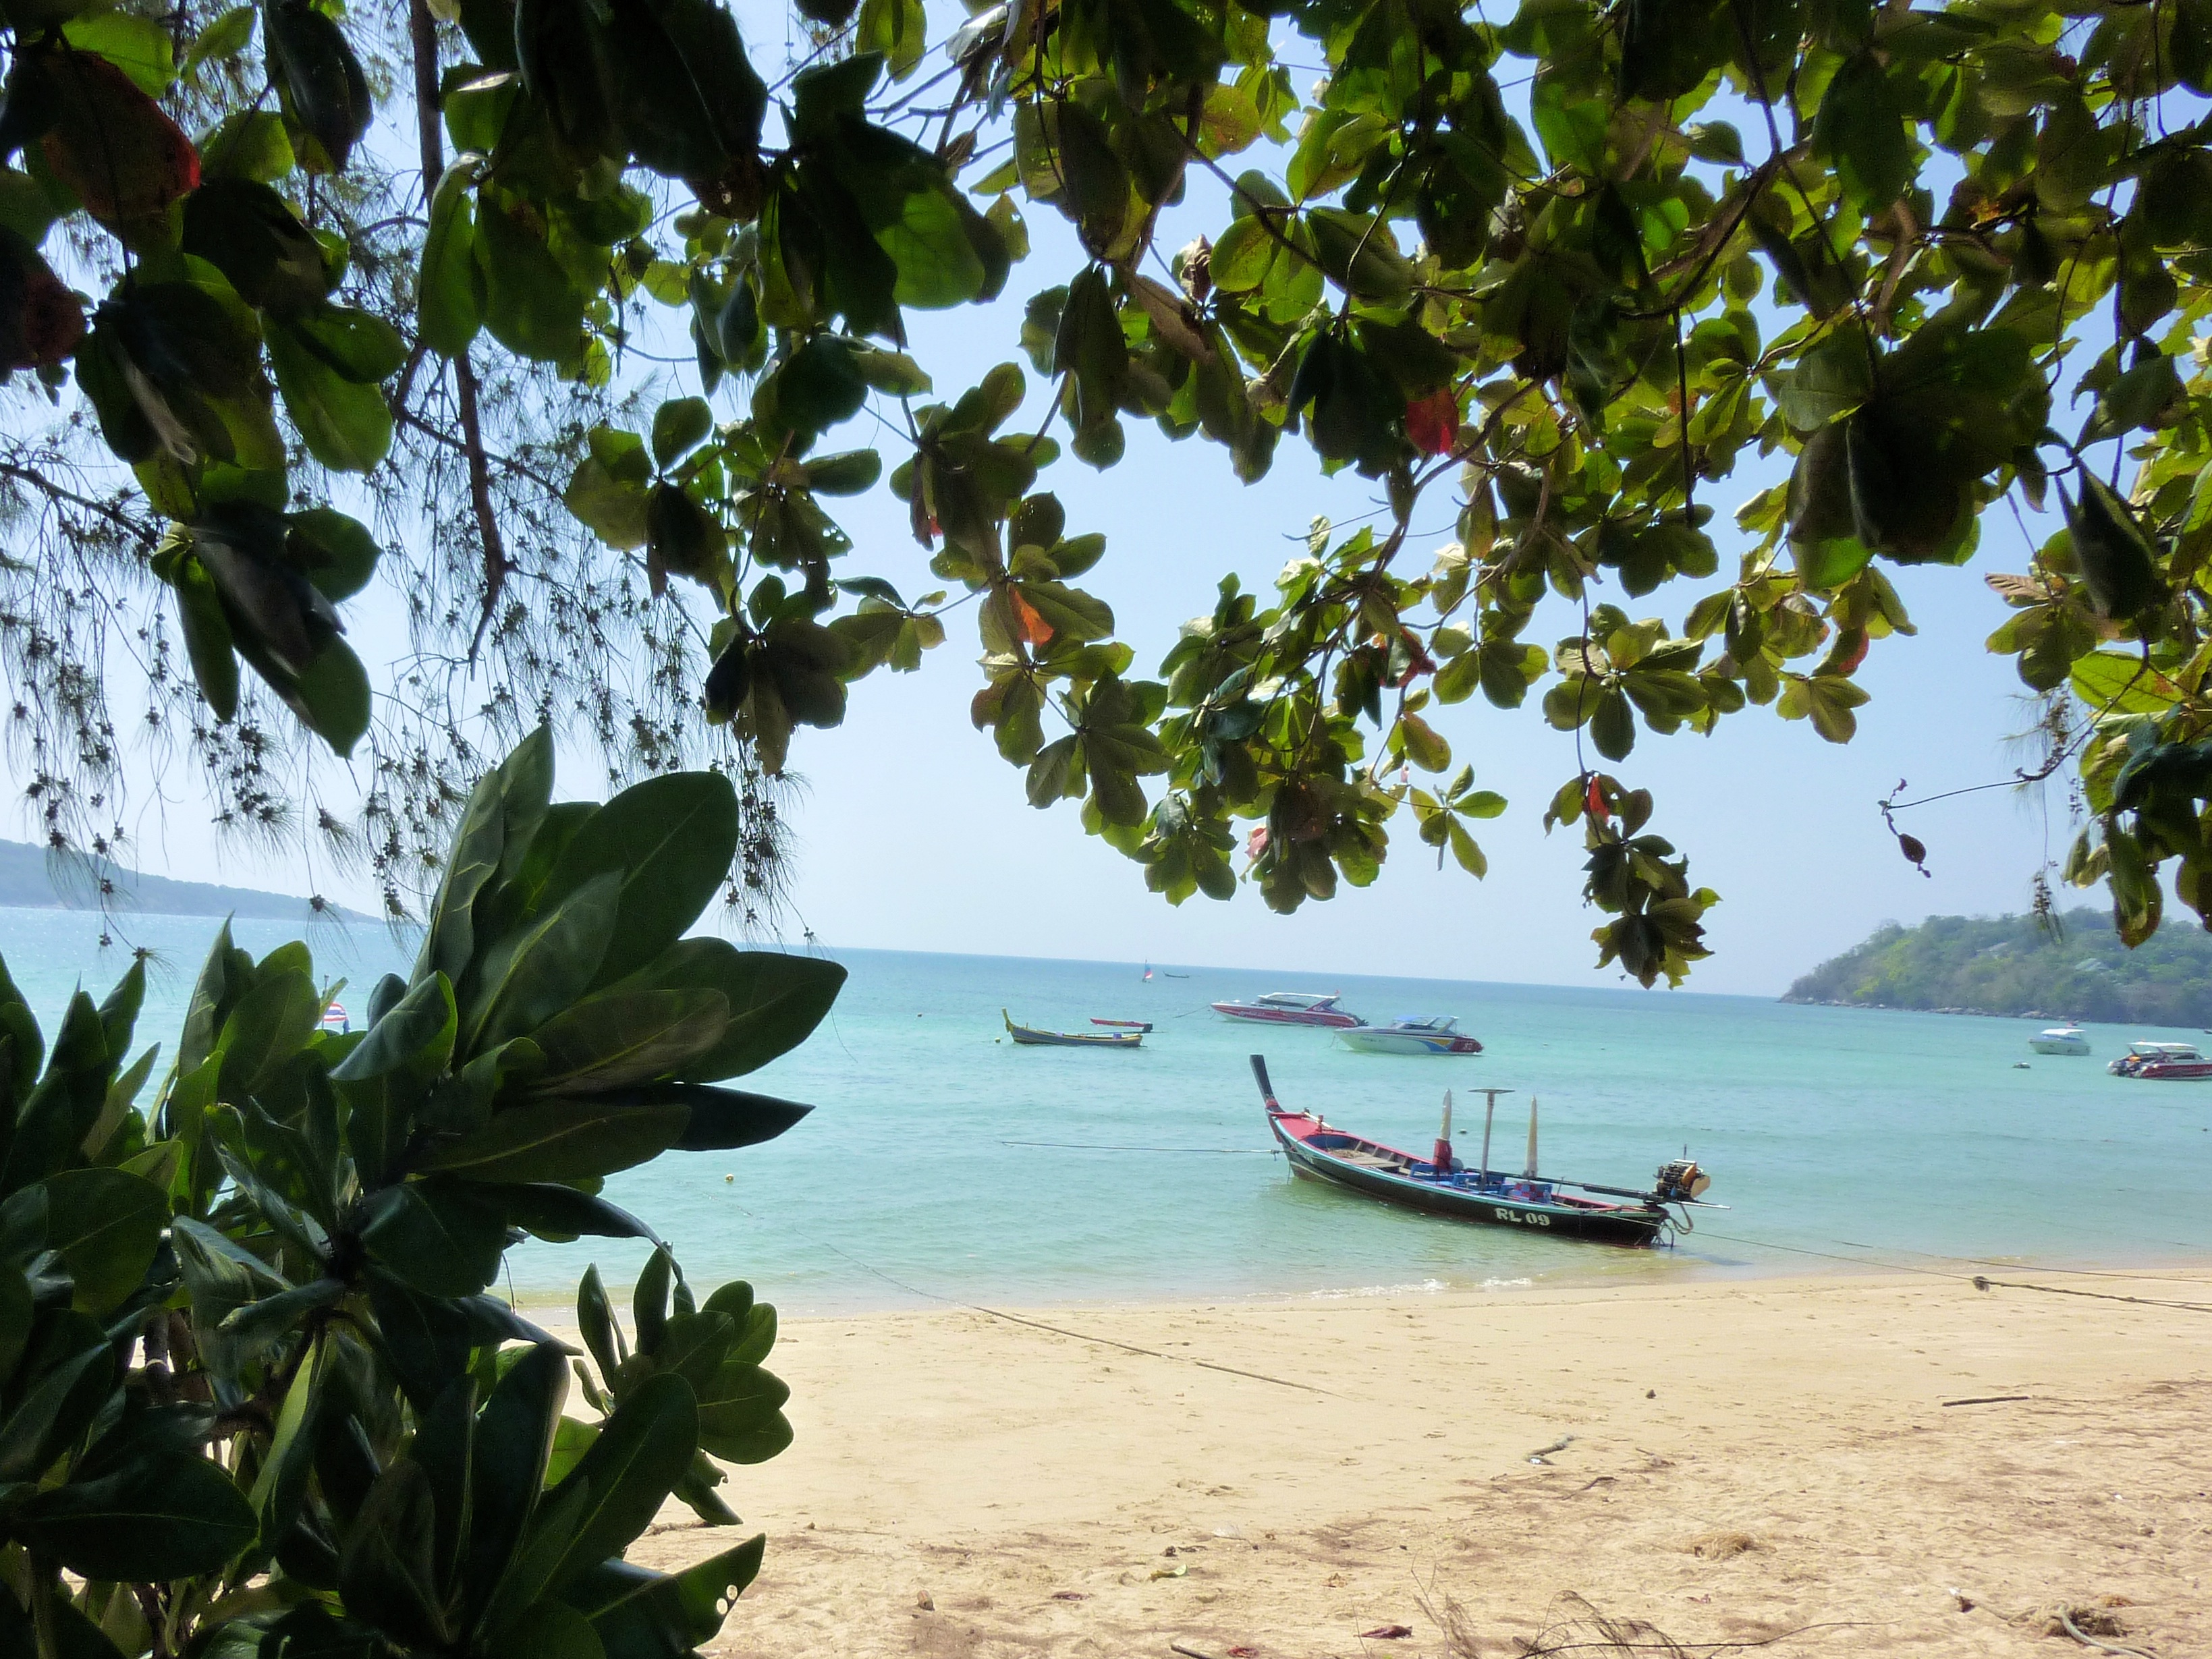
beach, sea, tree, water, sand, shore, thailand, body of water, trees, caribbean, tropics, phuket, rawai, seascape boats